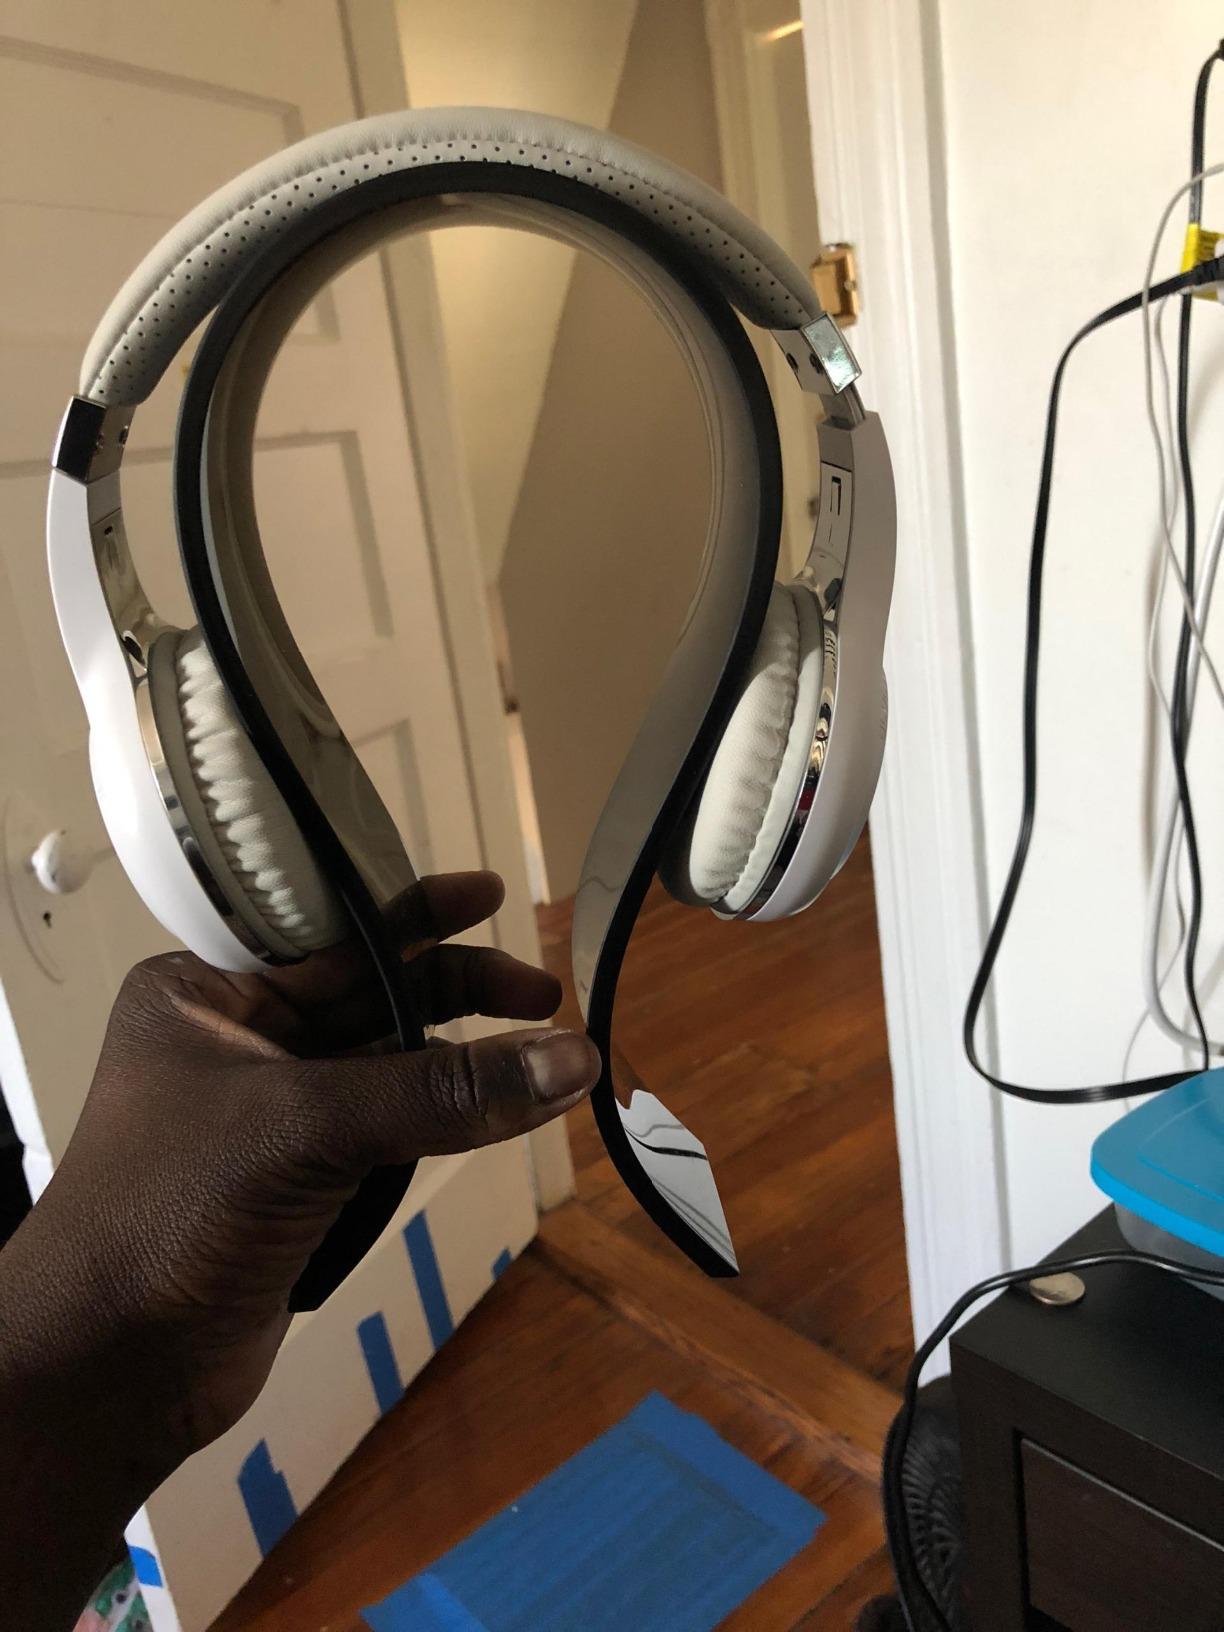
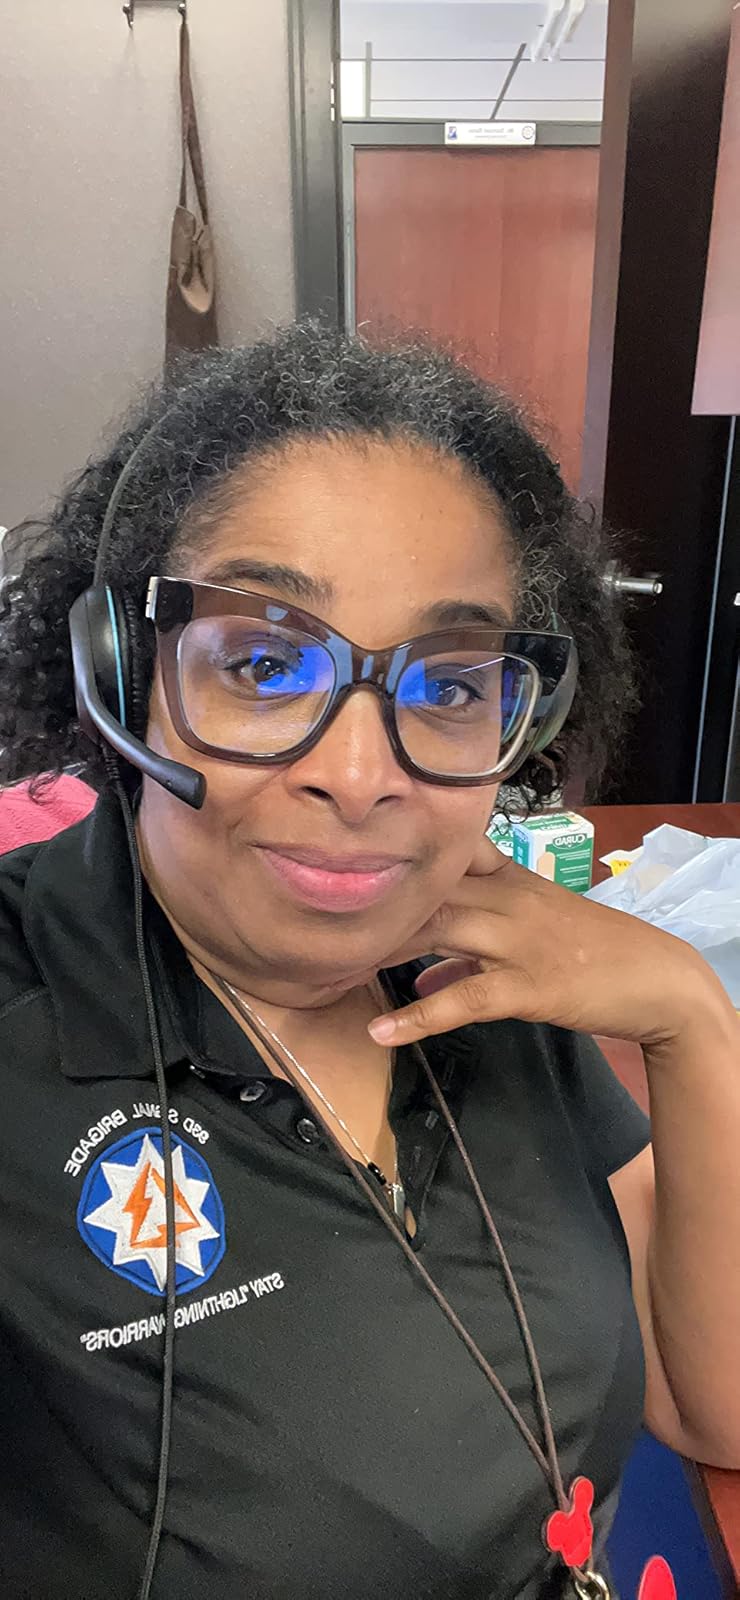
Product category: headphones
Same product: no